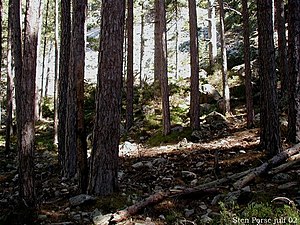
Korsikas flora og fauna / Biotoper / Nåleskov
Typisk bevoksning med Korsikansk Fyr.
Korsikas flora og fauna er bestemt af tre forhold: øens geologiske historie, klimaforholdene og menneskenes brug af øen. Korsika og Sardinien dannede engang landbro mellem Pyrenæerne og Vestalperne. Siden adskiltes den lille tektoniske plade fra Europa og blev langsomt drejet fra retningen nordøst-sydvest om i retningen nord-syd. I årmillionernes løb gennemløb Middelhavsområdet flere perioder med køligt vejr, tørke og lav vandstand i Middelhavet. I løbet af disse perioder kunne øens plante- og dyreliv modtage indvandrere fra den Palæarktiske zone.